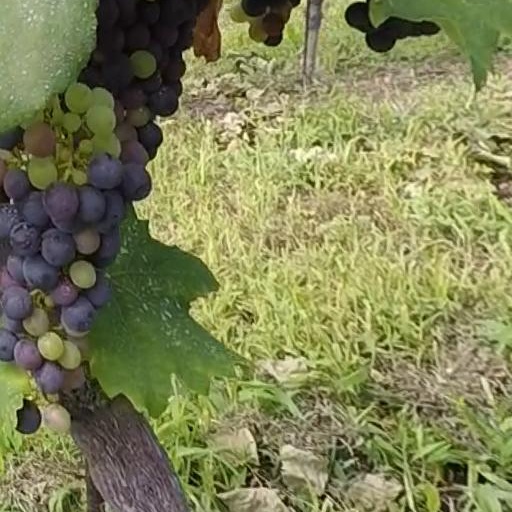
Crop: grape